Hunters Point social uprising (1966)

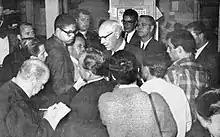
Mayor Shelley meets with the press at Potrero Station

The youths who had met with Nelson spilled out into the streets, smashing displays at the nearby Rexall Drug store and moving north along Third. A riot was declared in progress at 7:35 P.M. Mayor John F. Shelley traveled to Potrero Station to meet with Police Chief Thomas J. Cahill and Supervisor Terry Francois, and they then drove to the Bayview Community Center (an annex built on the South San Francisco Opera House at Third and Newcomb) to address the crowd and plead for peace. A thrown rock narrowly missed Mayor Shelley, and a motorcycle officer was struck in the face with a brick as they arrived at the Community Center. After entering the Community Center, Mayor Shelley informed the crowd that Officer Johnson had been suspended from duty, and the trio returned to Potrero Station at 9:30 P.M. Supervisor Francois, the lone African-American member of the San Francisco Board of Supervisors, had received an especially hostile reaction. Outside the Community Center, he was shouted down when he tried to speak, and also had rocks thrown at him by the angry crowd.